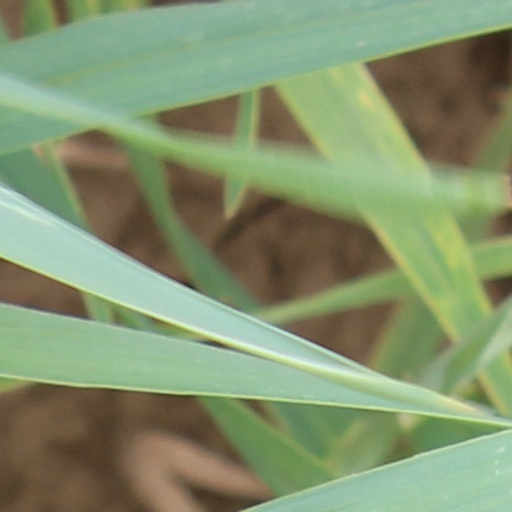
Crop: wheat